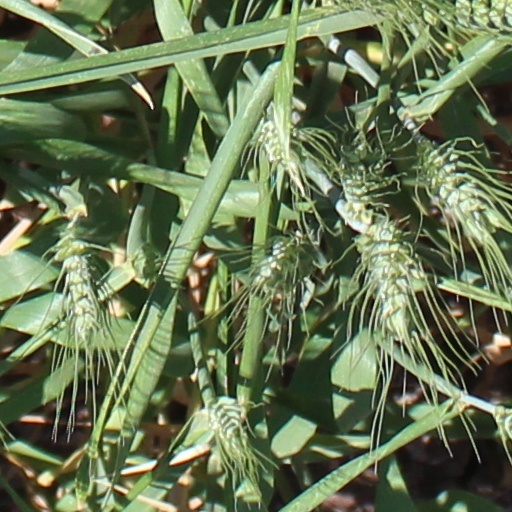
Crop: wheat